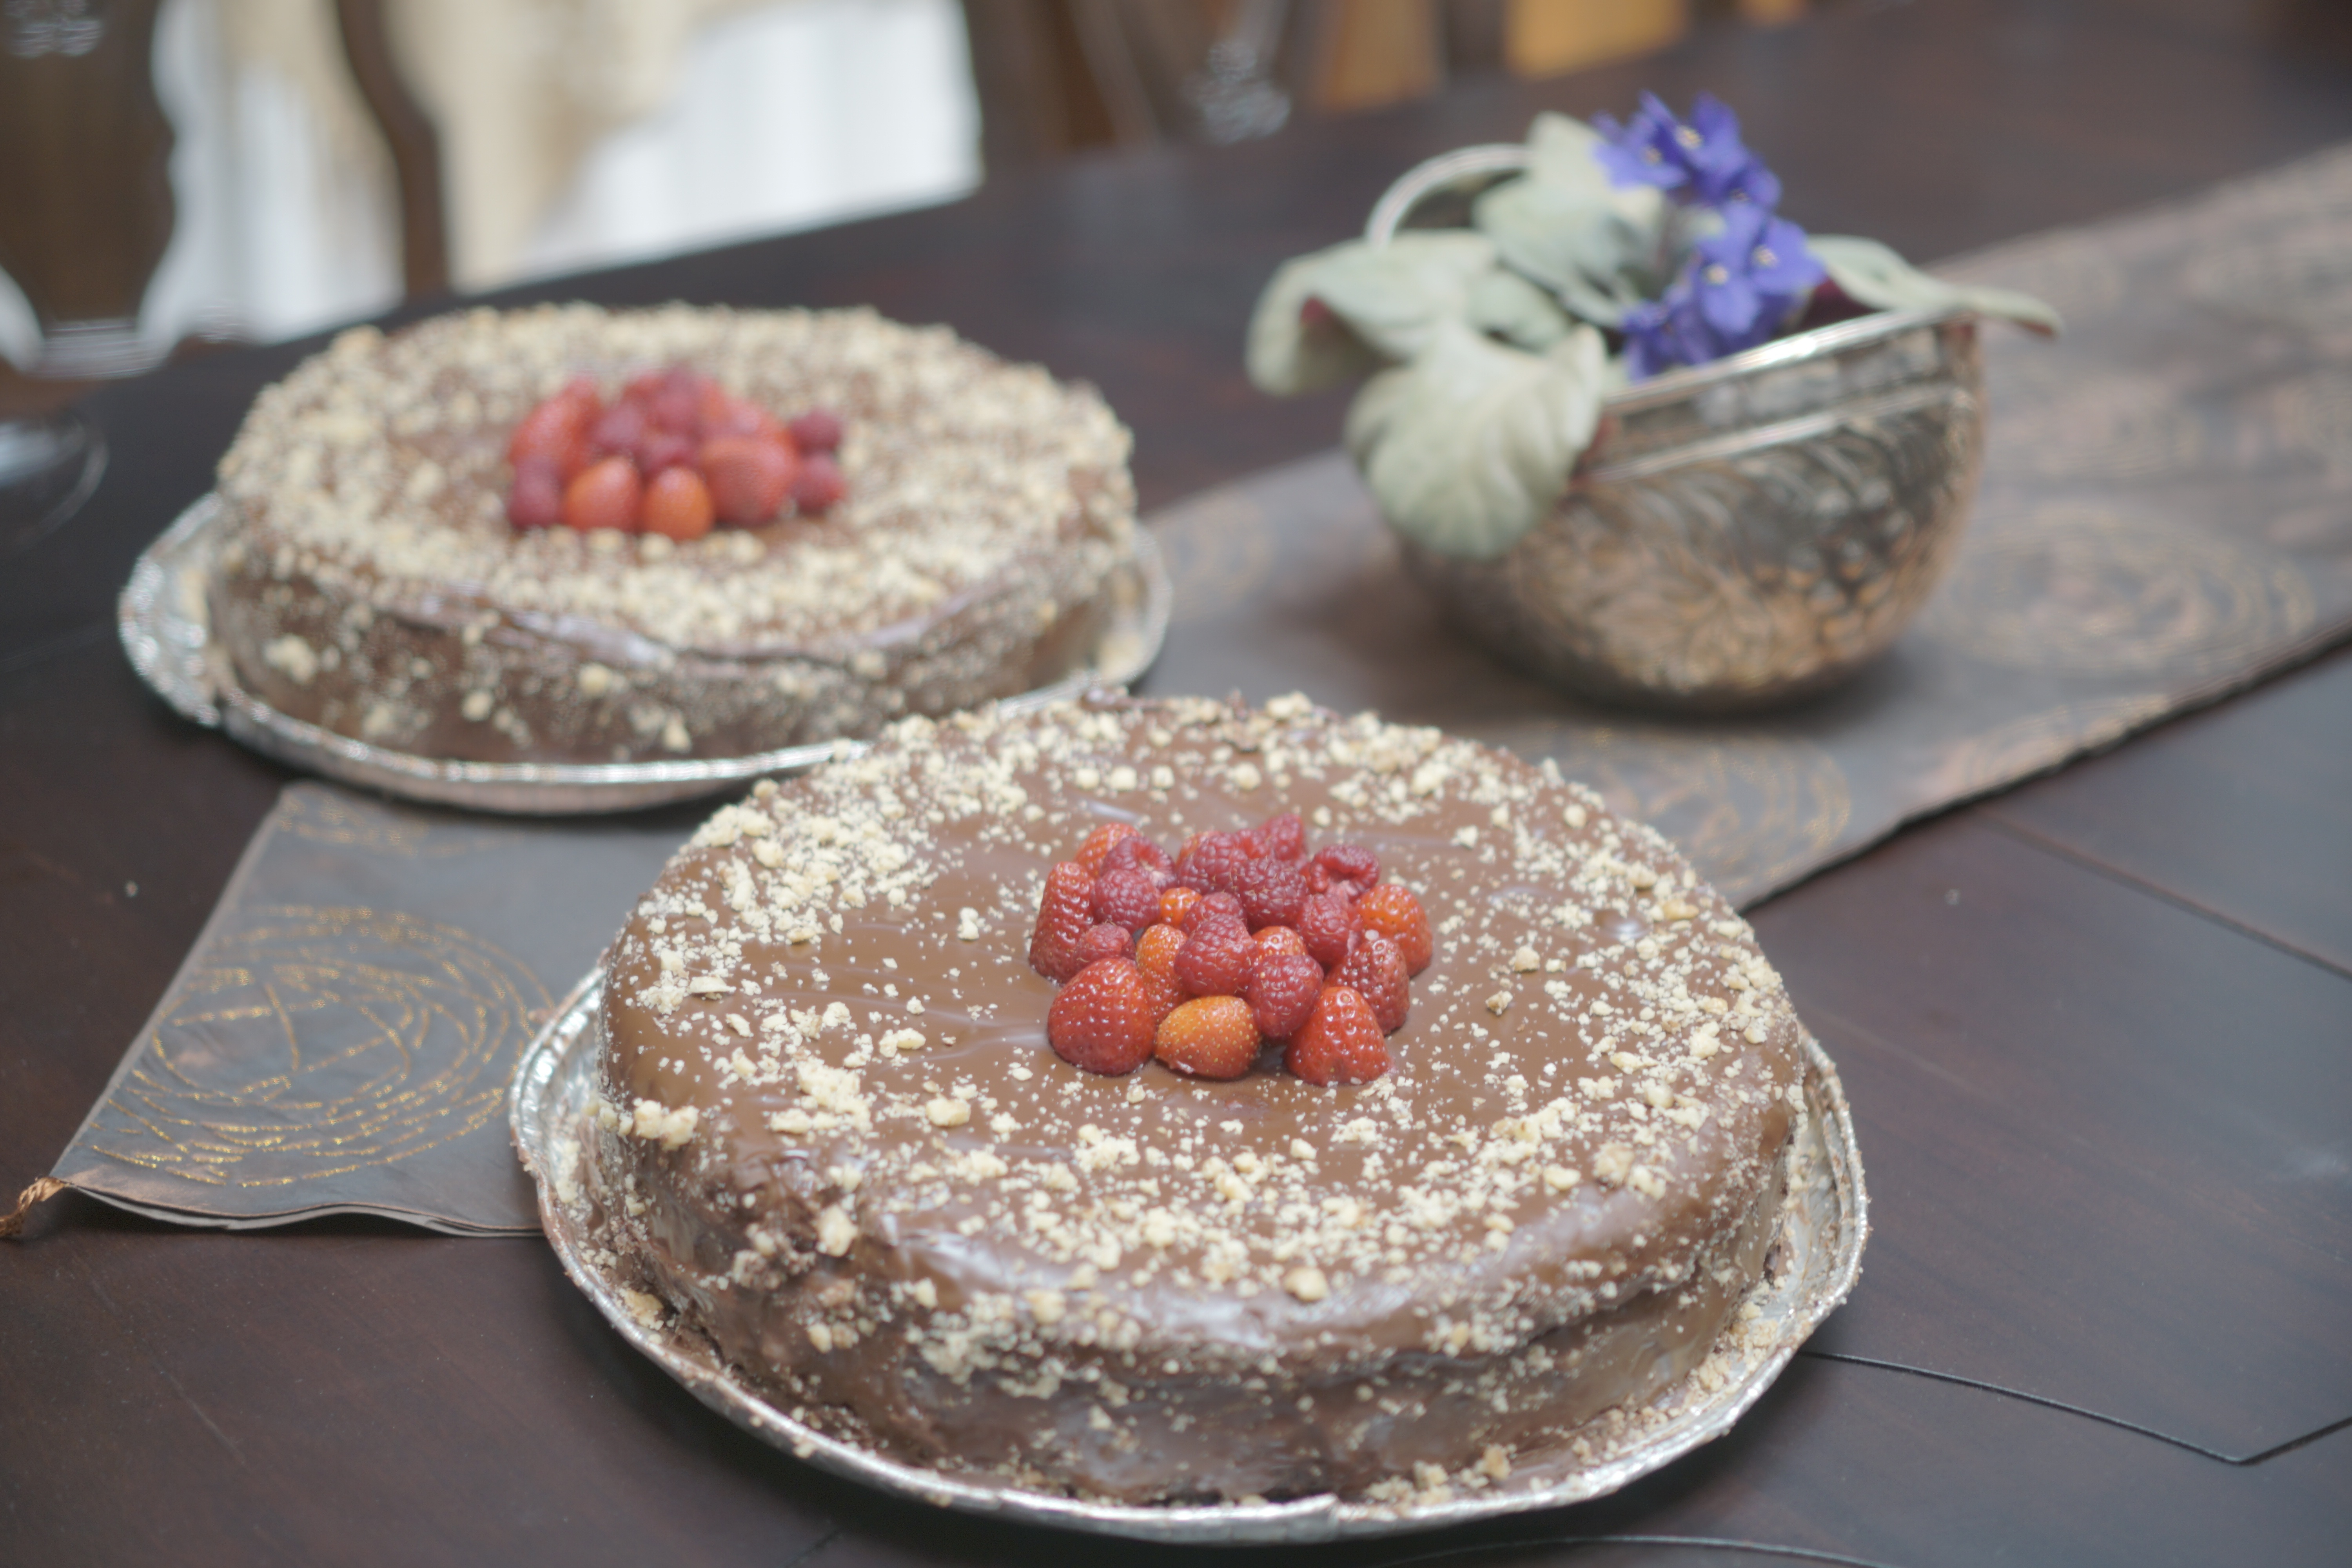
dish, meal, food, breakfast, chocolate, baking, dessert, cuisine, cake, chocolate cake, icing, sweetness, baked goods, torte